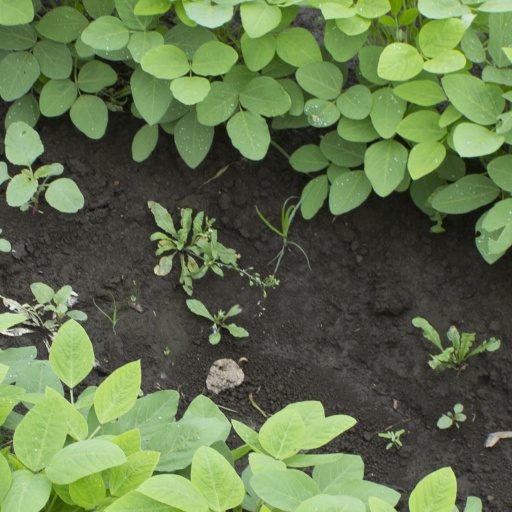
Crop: soybean